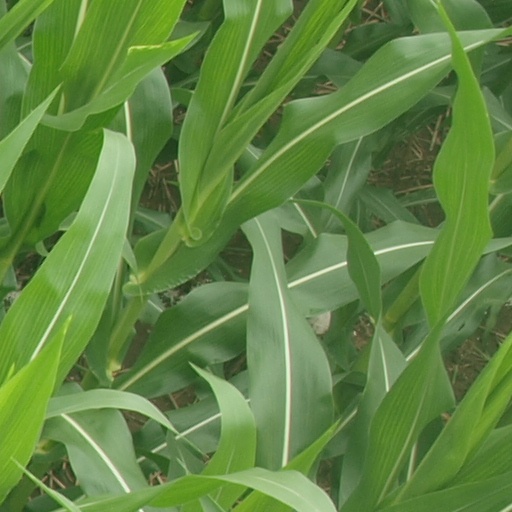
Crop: maize; corn